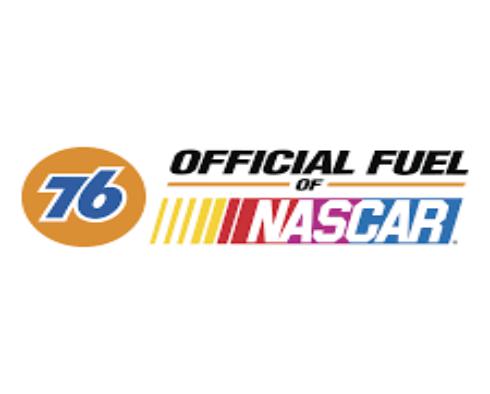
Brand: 76
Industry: Clothes